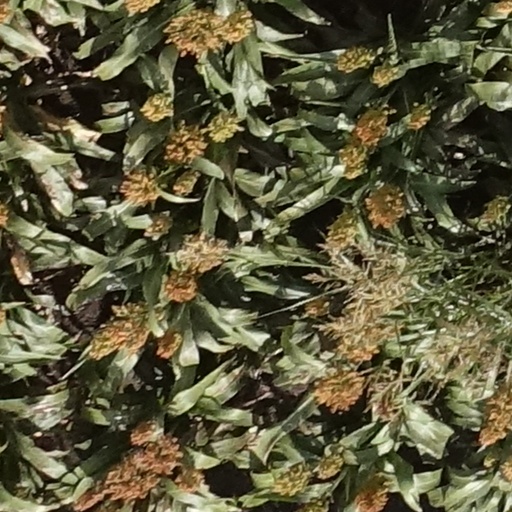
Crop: sorghum